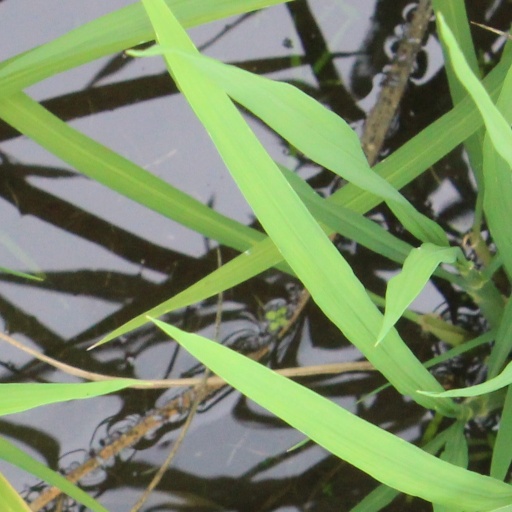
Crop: rice